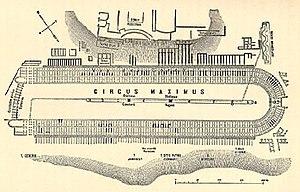
Le Cirque Maxime, en latin « Circus Maximus », est le plus vaste et le plus ancien hippodrome de Rome. Considérant l'importance de ses dimensions et la richesse de son histoire par rapport à la douzaine de cirques de Rome, il est souvent appelé simplement « Circus » par les auteurs antiques. Plus grand édifice public de la Rome antique, il est principalement dédié aux courses de chars mais il peut également être utilisé pour d'autres types de spectacle ou lors des processions triomphales, surtout à partir du règne de Trajan.
Un cirque, dans le monde romain, est un édifice public où étaient organisées des courses de chars et de chevaux attelés ou montés, voire des courses à pied, des combats de lutte ou de boxe, bien que ces spectacles d'athlétisme soient ordinairement réservés aux stades. Sous l'Empire, il y a un véritable engouement pour les chevaux et les courses, 64 jours par an étant consacrés aux jeux du cirque, contre 17 sous la République, chaque journée comprenant 24 épreuves, voire plus.